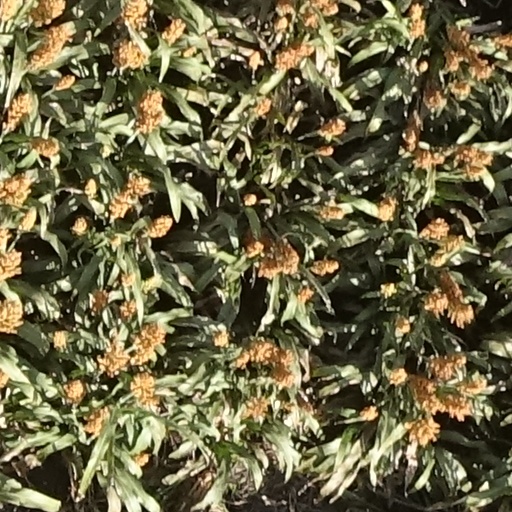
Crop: sorghum